Ishi-no-ma-zukuri

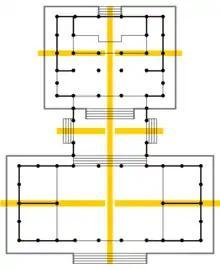
A gongen-zukuri shrine. From the top: "honden", "ishi-no-ma", "haiden". In yellow the ridges of the roofs

, also called , and , is a complex Shinto shrine structure in which the "haiden", or worship hall, and the "honden", or main sanctuary, are interconnected under the same roof in the shape of an H.